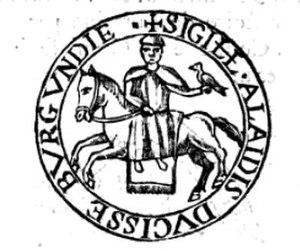
La maison de Vergy est une grande famille du Moyen Âge, originaire de Bourgogne. Elle tire son nom du château de Vergy, situé à Reulle-Vergy, entre Dijon et Beaune.